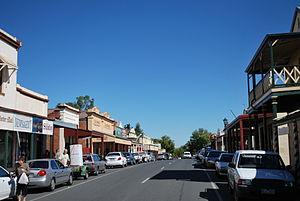
Chiltern est un village du comté d'Indigo à 281 km au nord-est de Melbourne au nord-est de l'État du Victoria en Australie. Il était traversé autrefois par la Hume Highway mais il existe maintenant une déviation au sud-est du village.